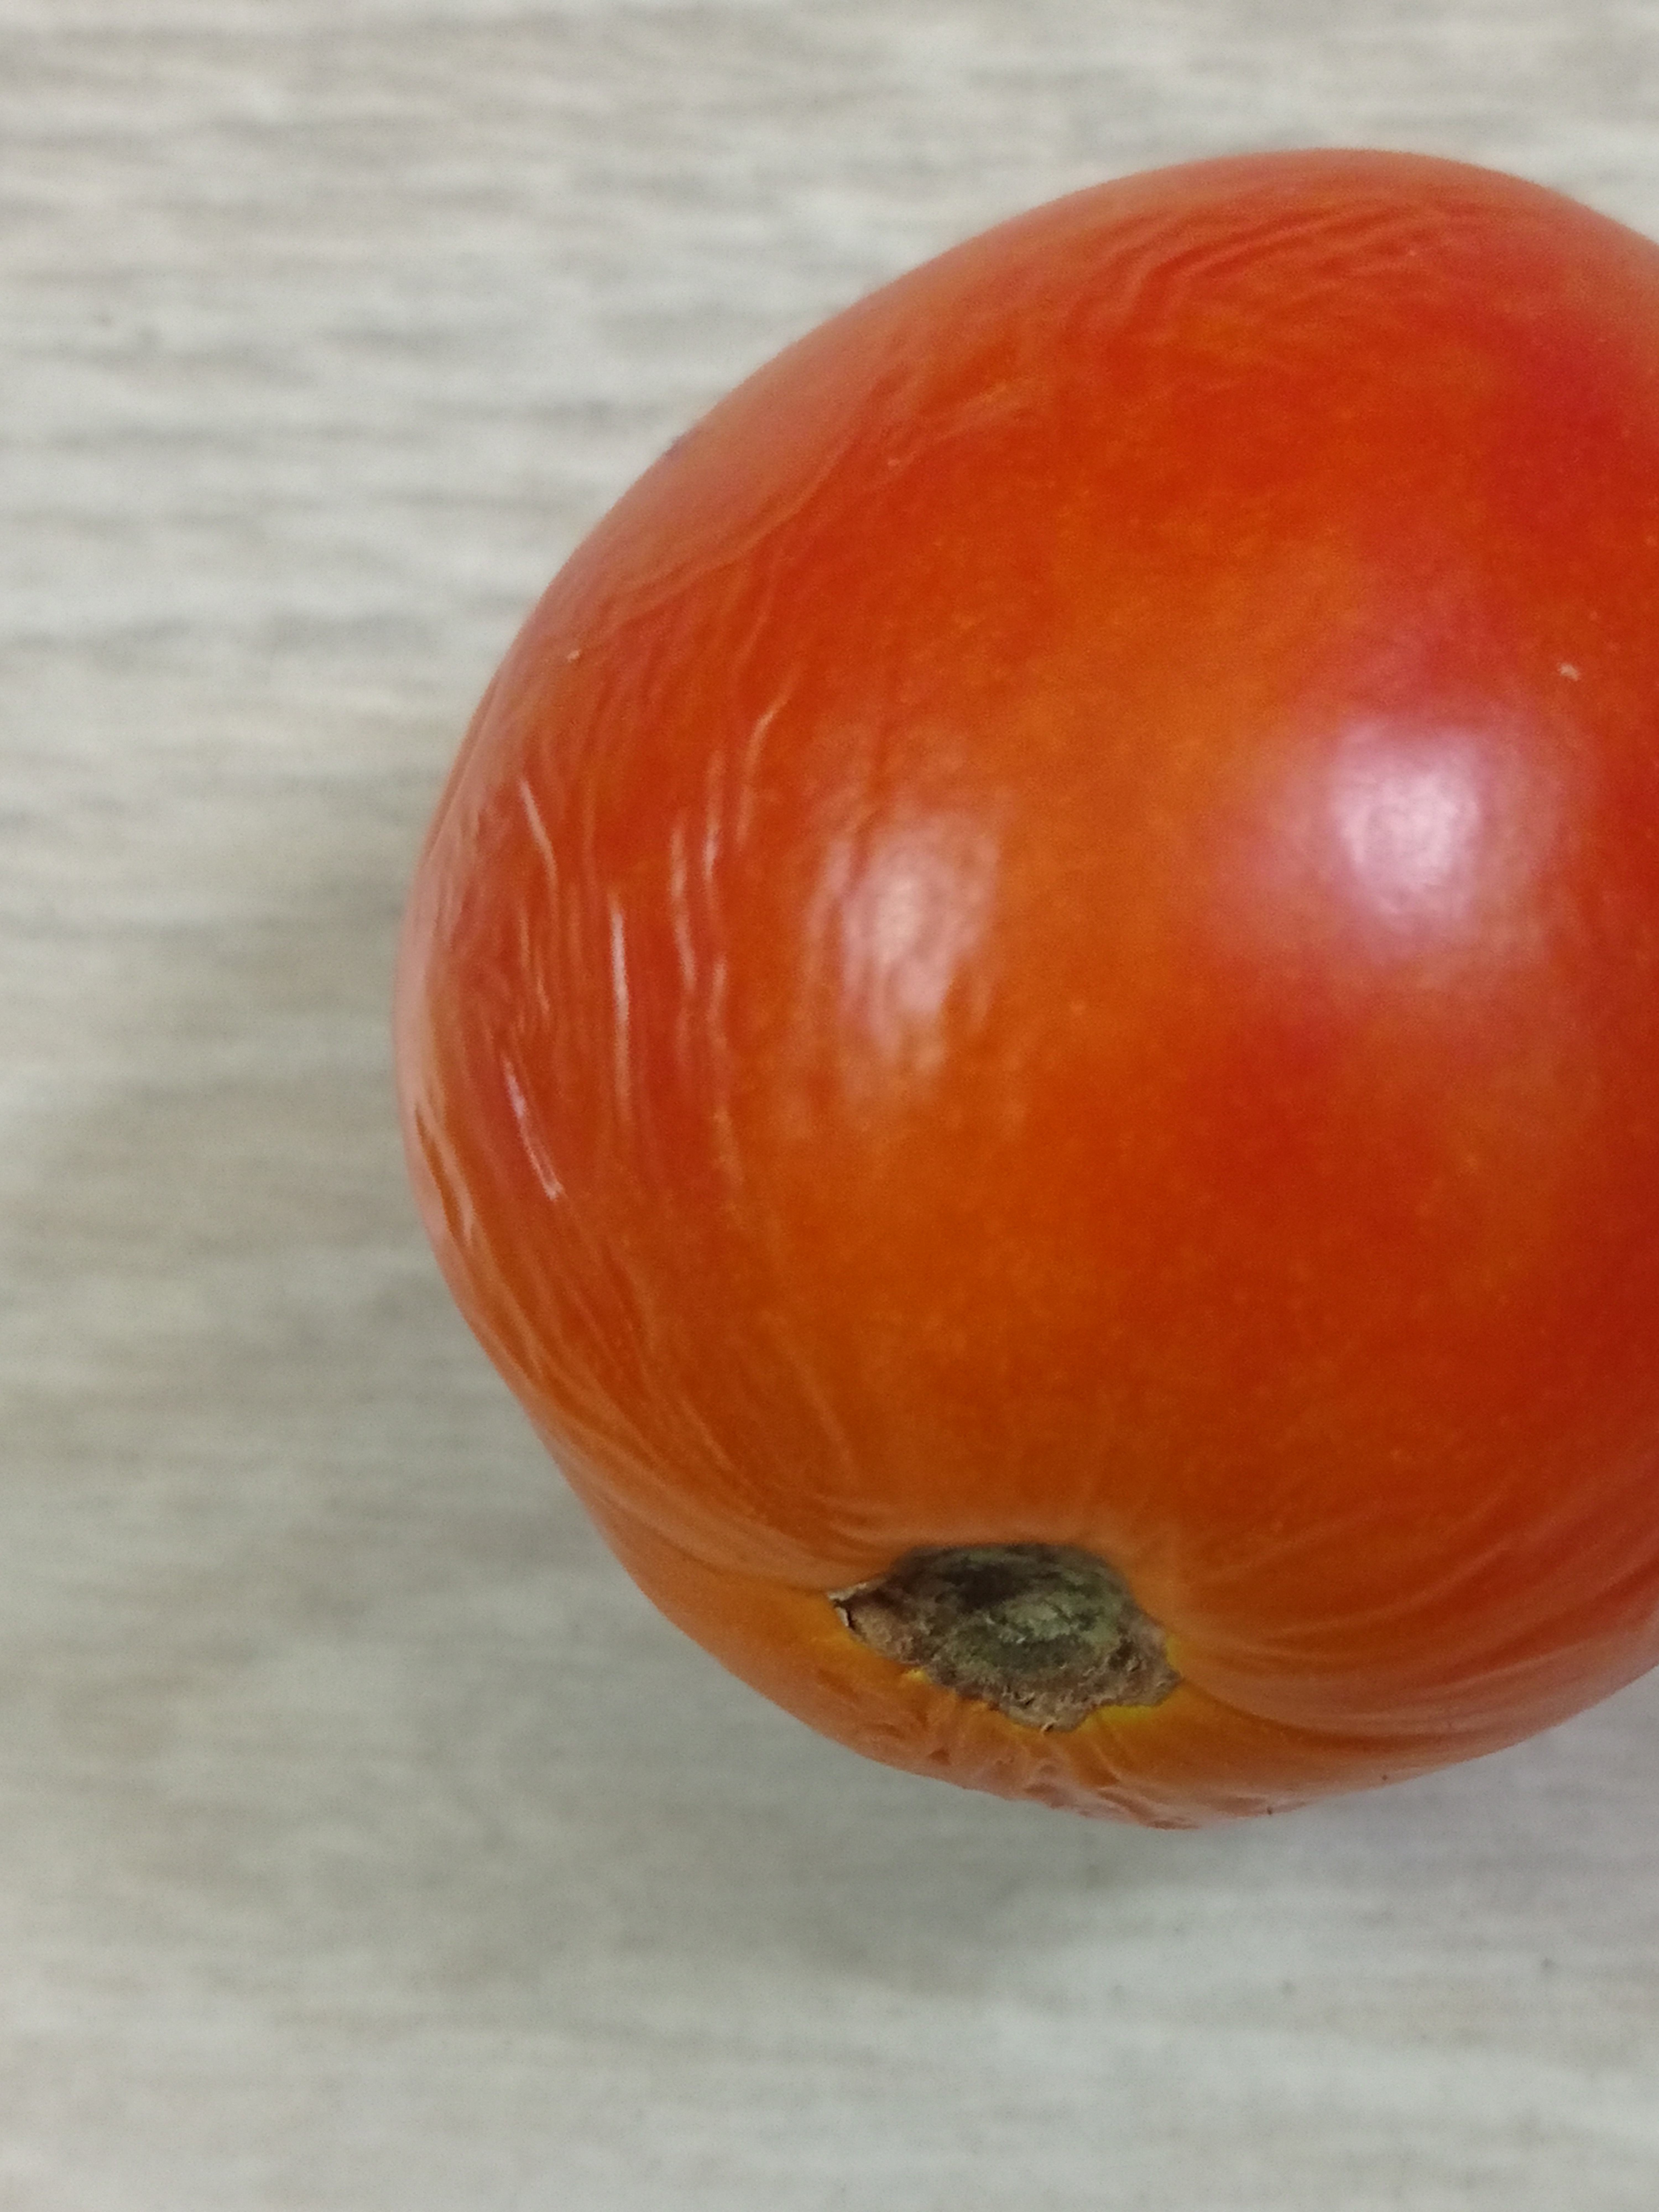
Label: Fresh